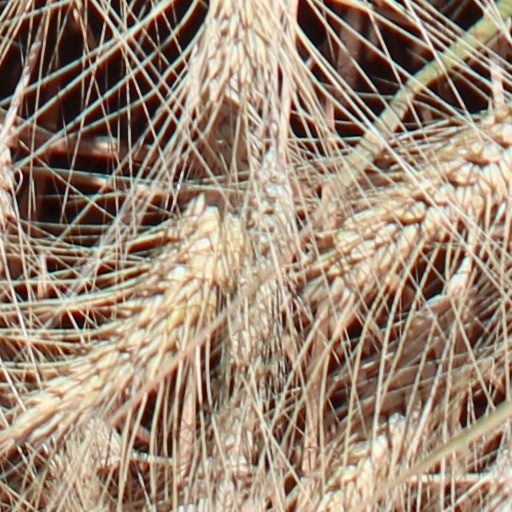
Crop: wheat